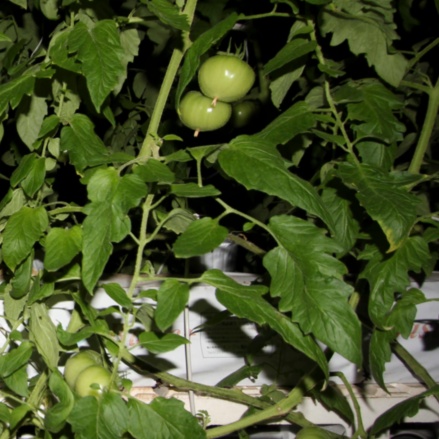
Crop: tomato